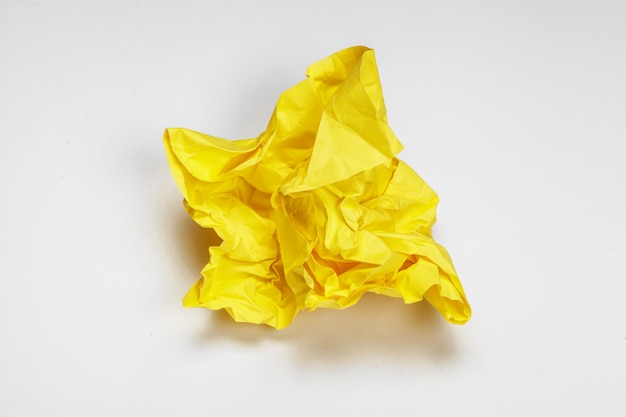
Waste category: paper